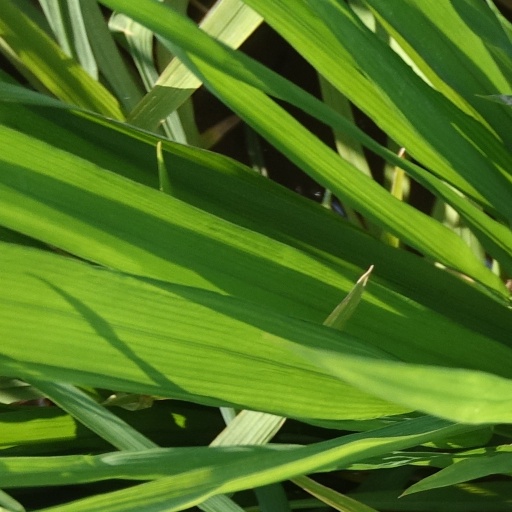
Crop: rice